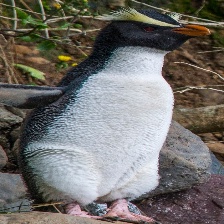
Species: FIORDLAND PENGUIN
Scientific name: EUDYPTES PACHYRHYNCHUS
ImageNet parent category: king_penguin